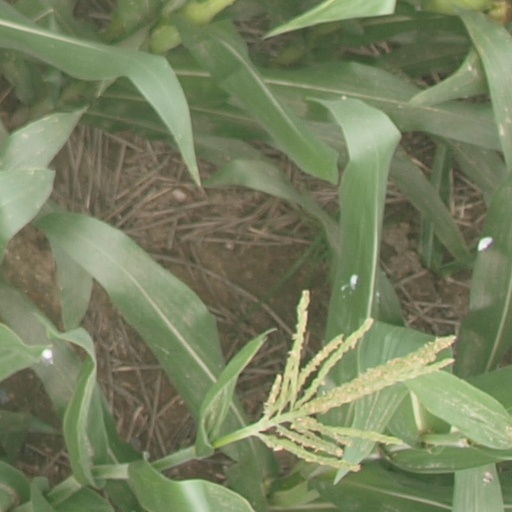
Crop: maize; corn